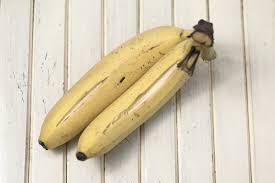
Ndizi mbili imewekwa juu y meza, yameiva kwa vile rangi yake ya manjano inaonekana. Mkulima anaitoa kwenye shamba anapeleka sokoni ili apate hela. Daktari wanahimiza watu wakule ndizi, kwa vile inawaoea vitamini na wanaweza kuwa na afya bora.